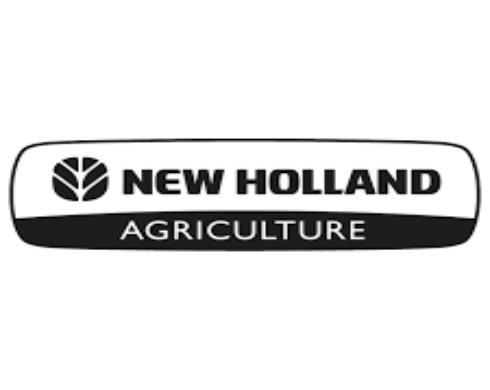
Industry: Others